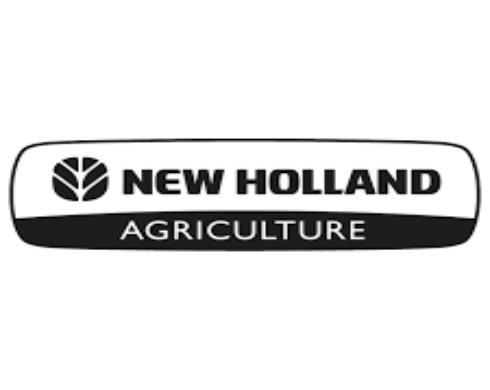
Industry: Others